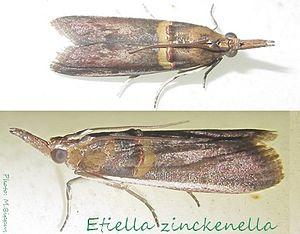
Etiella zinckenella est une espèce d'insectes de l'ordre des lépidoptères, de la famille des Pyralidae.